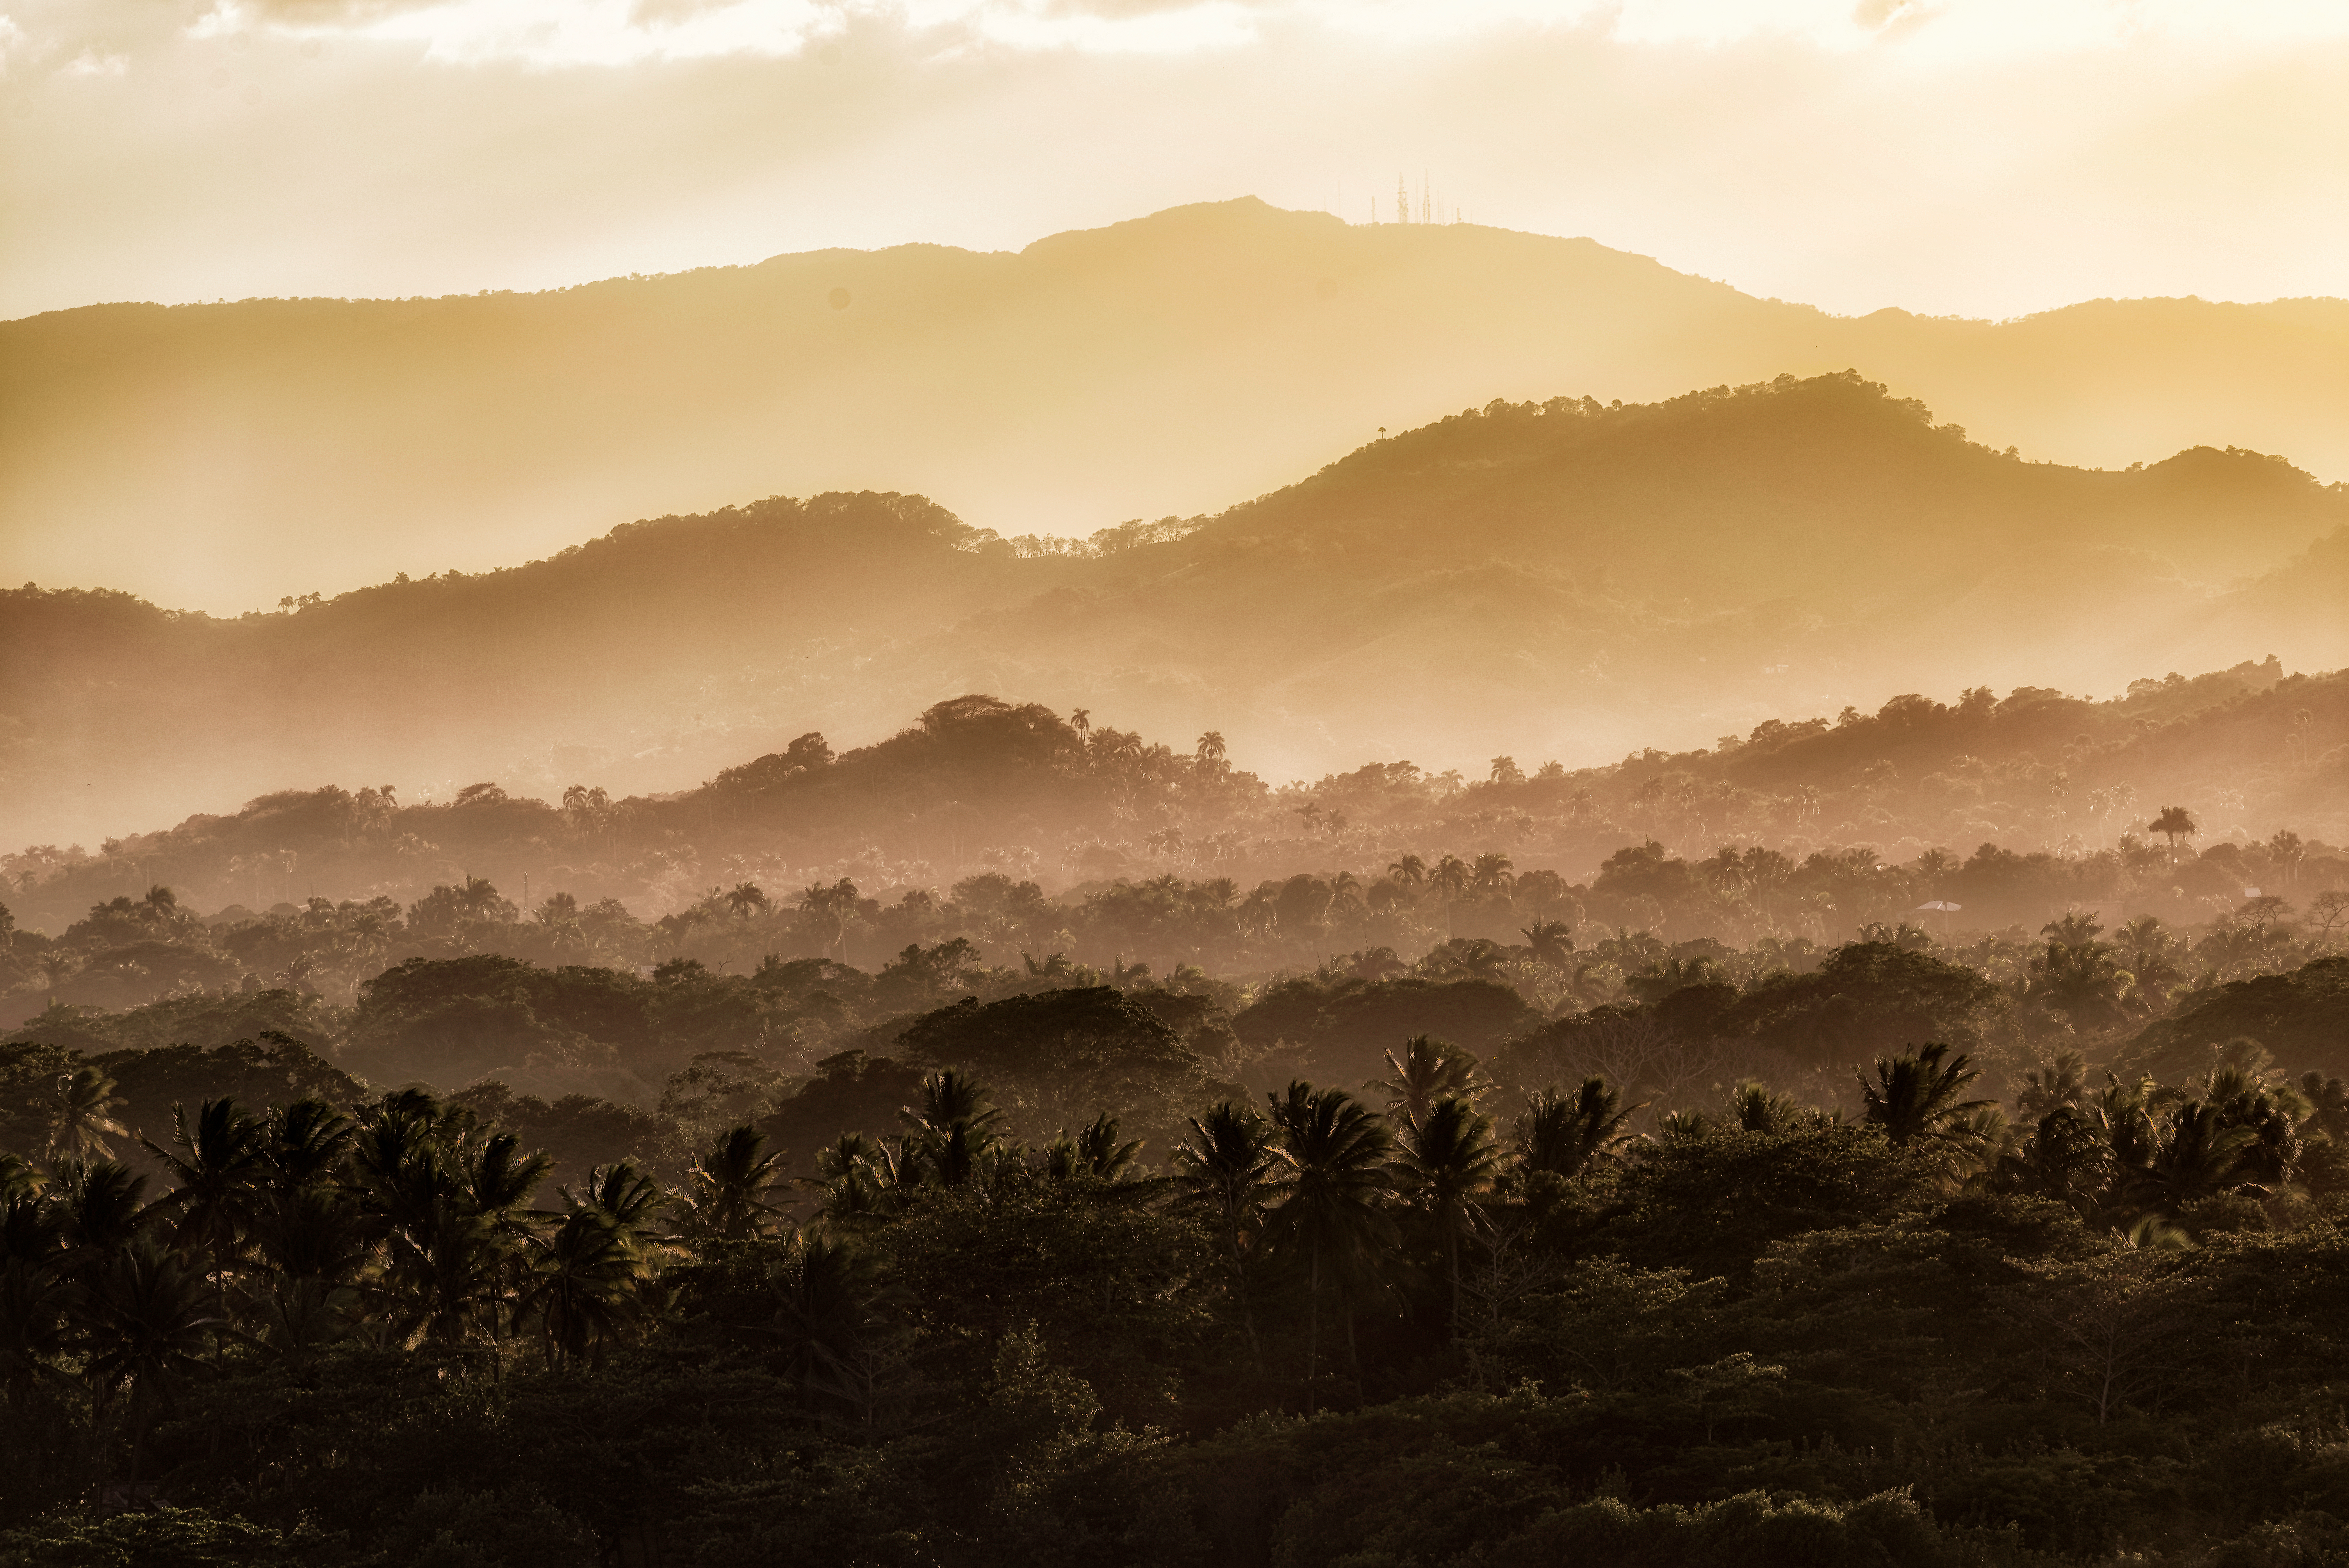
sky, atmospheric phenomenon, nature, mist, morning, mountainous landforms, mountain, natural landscape, cloud, hill, atmosphere, haze, fog, mountain range, sunlight, sunrise, landscape, hill station, tree, ridge, highland, horizon, evening, valley, rural area, dawn, photography, stock photography, mount scenery, alps, sunset, forest